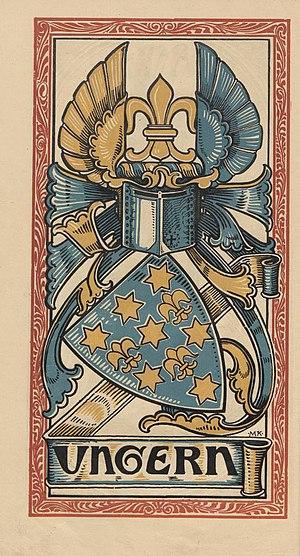
Armoiries de la famille von Ungern-Sternberg, par Martin Kortmann, Baltischer Wappen-Kalender 1902, Riga.